Ameritas

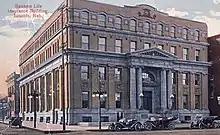
Bankers Life Insurance building Lincoln, NE

In 1984, Ameritas was mostly selling life insurance, with assets of less than $1 billion, and about 500,000 customers.